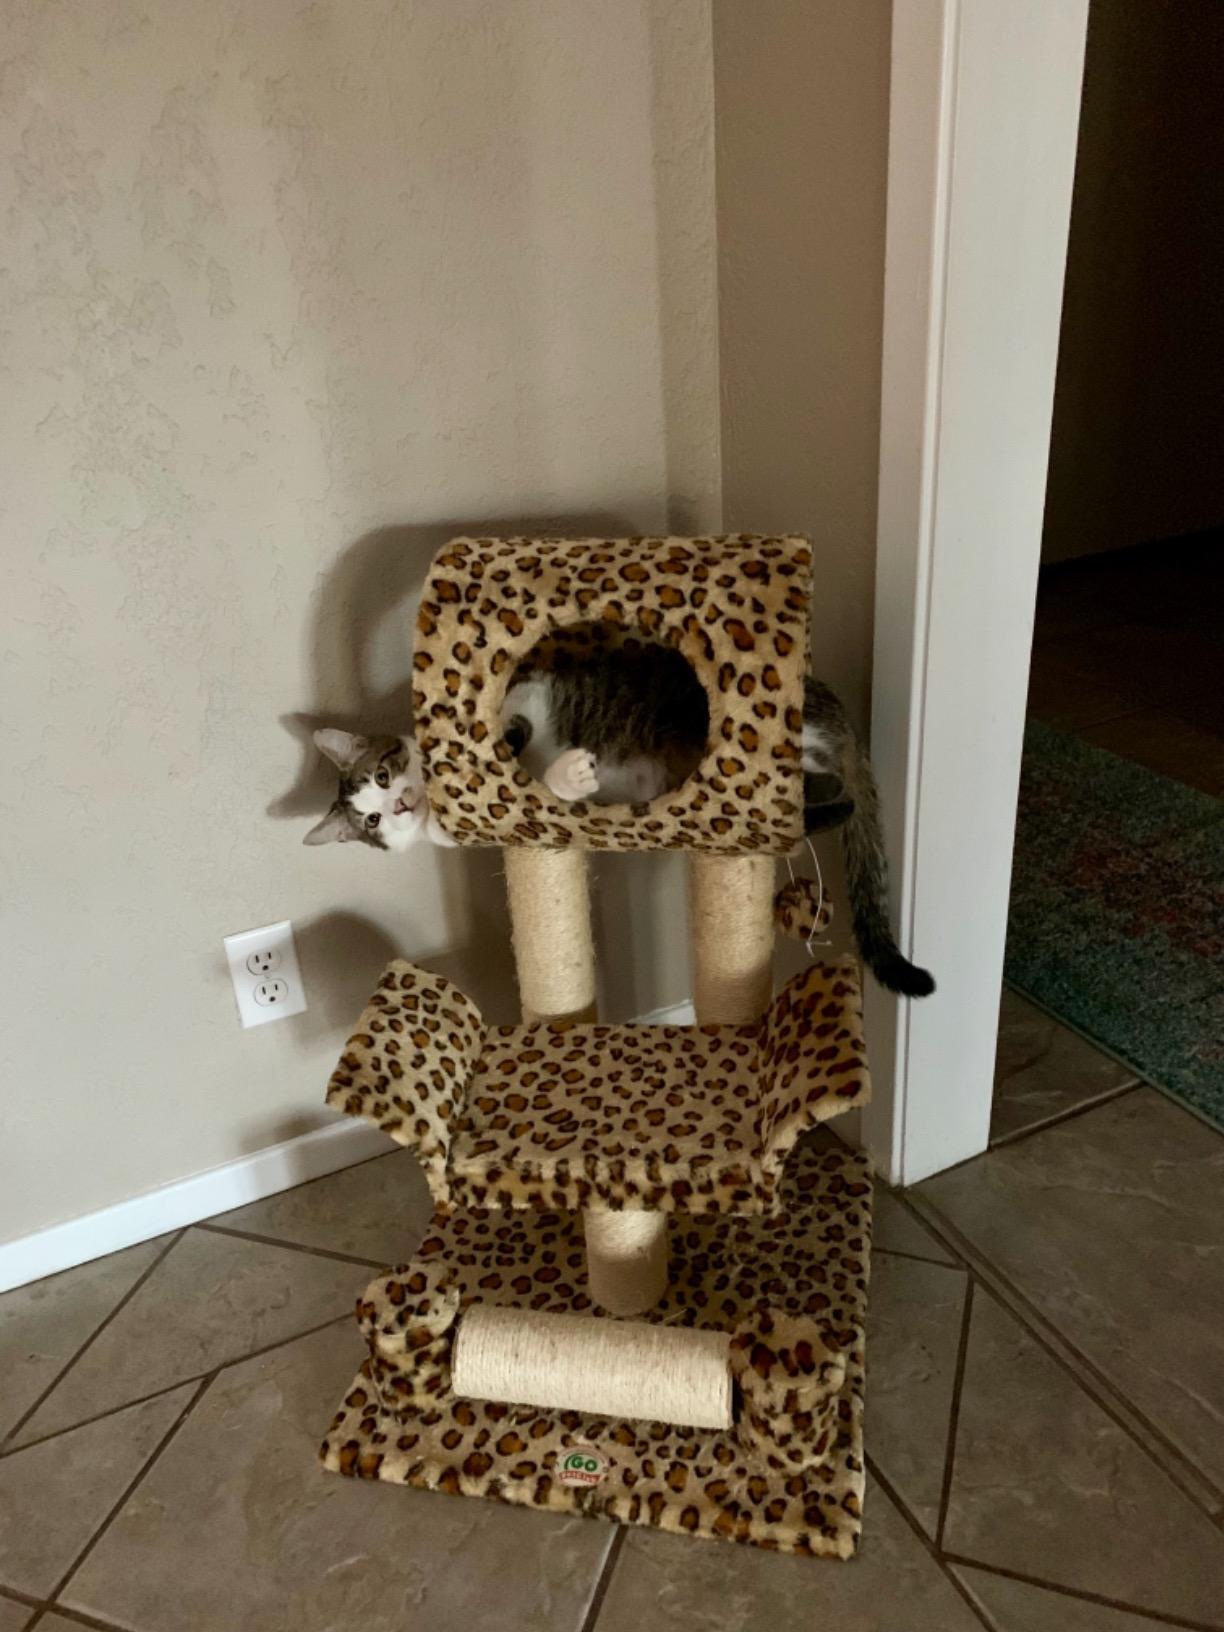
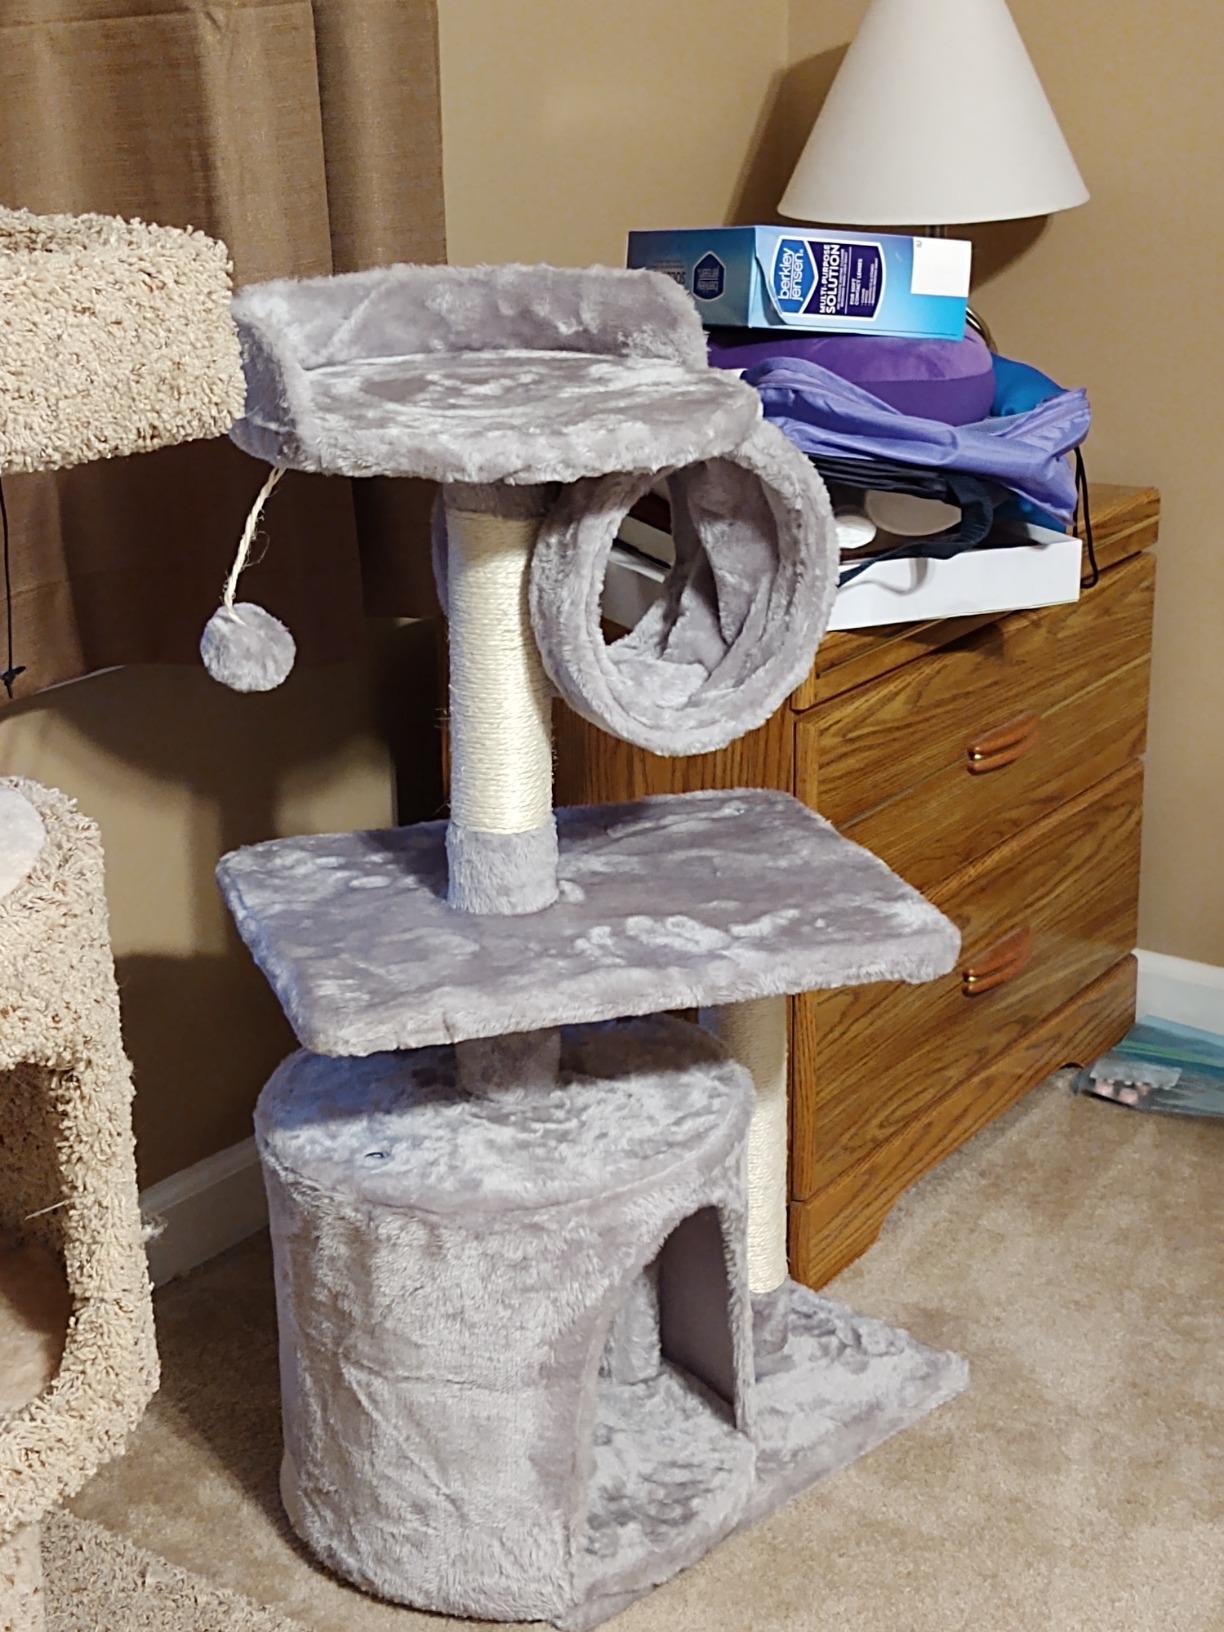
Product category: items_cat tree
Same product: no